Persecution of Hindus

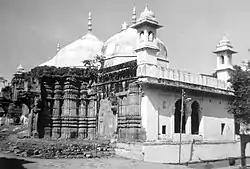
Gyanvapi Mosque is located in Varanasi, Uttar Pradesh, India. It was constructed by Aurangzeb in 1669 upon demolition of an older Shiva temple

Parts of India were subject to Muslim rule from the period of Muhammad ibn Qasim till the fall of the Mughal Empire. There is a tendency among some historians to view the Muslim conquests and Muslim empires as a prolonged period of violence against Hindu culture, with Will Durant calling the Muslim conquest of India "probably the bloodiest story in history."